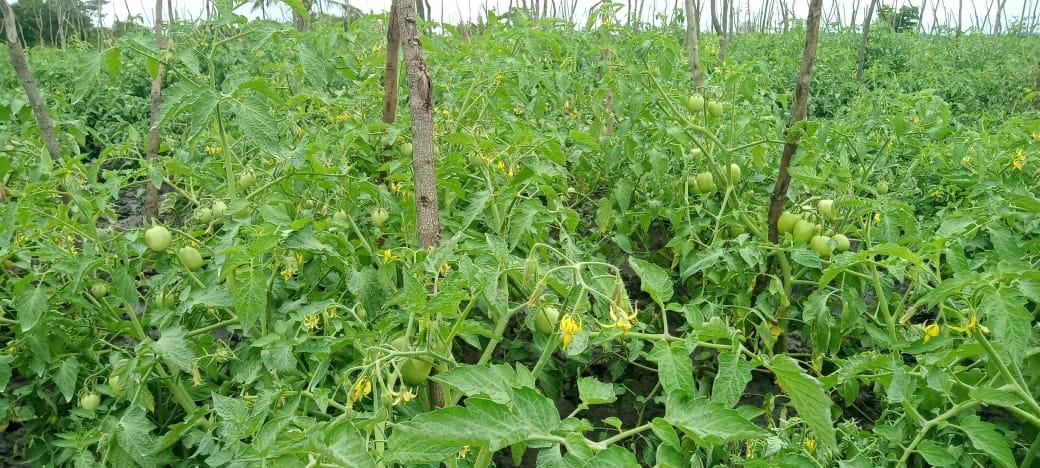
Eneo la wazi mfano wa shamba lililozungukwa na mimea aina ya zao la nyanya zilizoota na kuchipua kwa rangi ya kijani kibichi, kuashiria ni eneo litumikalo kwa ajili ya uzalishaji wa zao hilo la biashara.